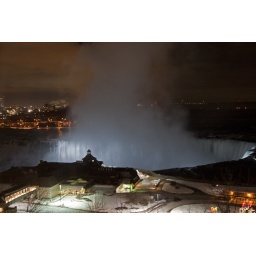
Horse shoe in chilly white